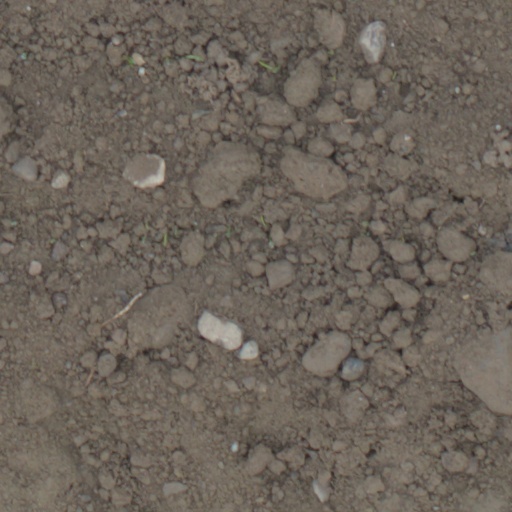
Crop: wheat